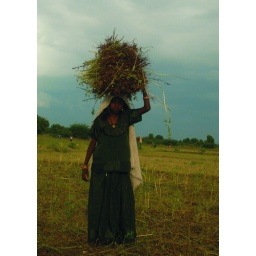
Just a 10 year old girl working hard in the field for her bread.